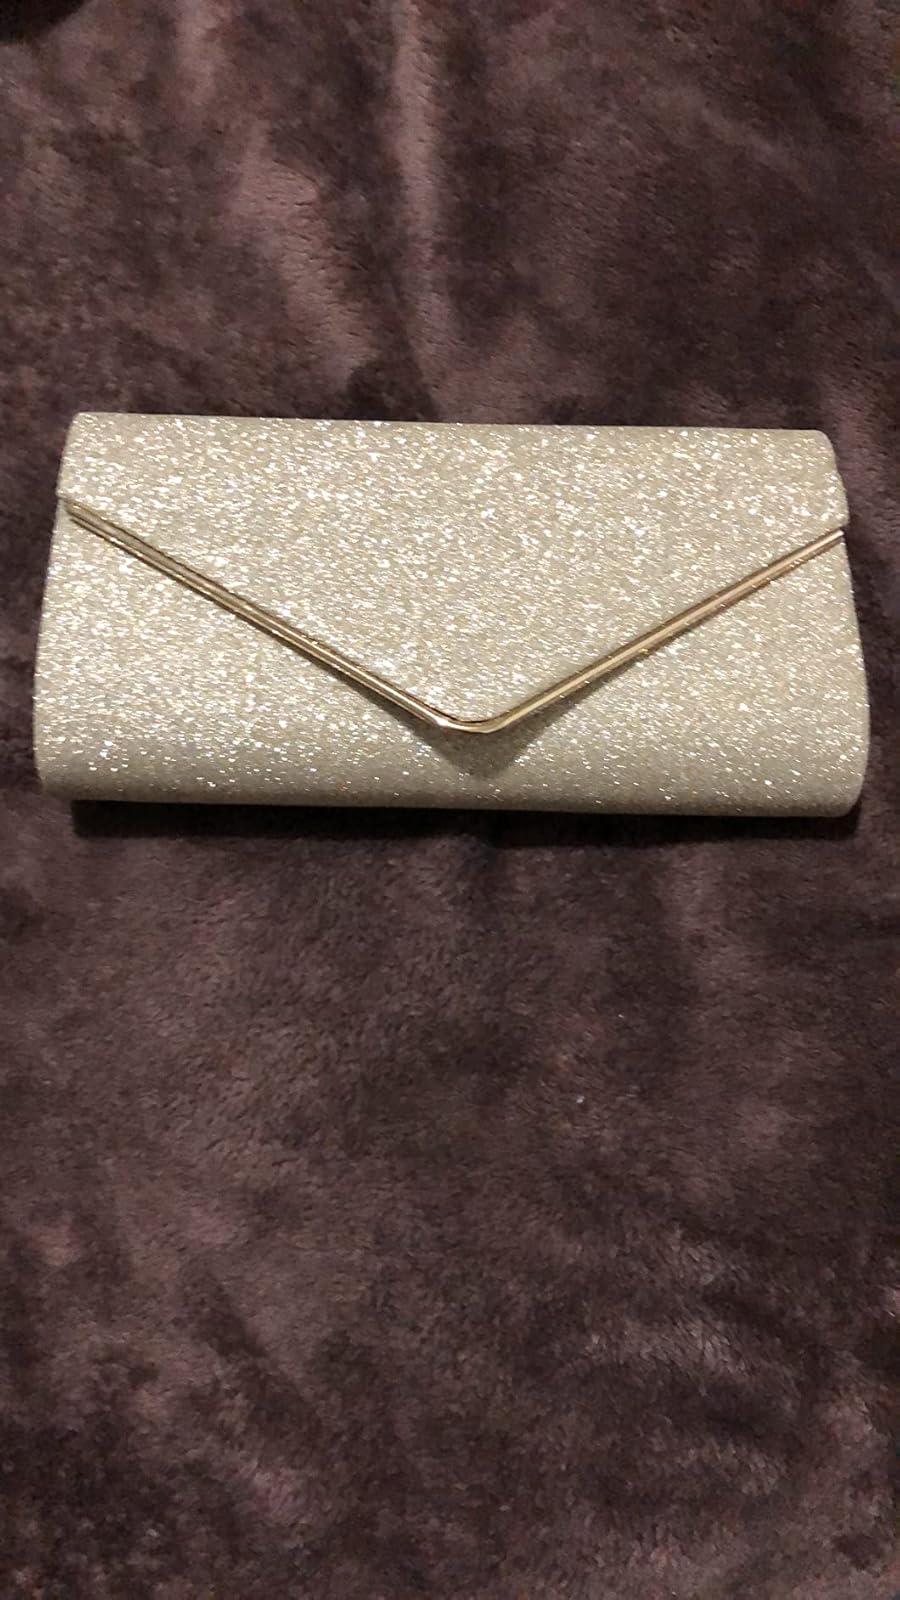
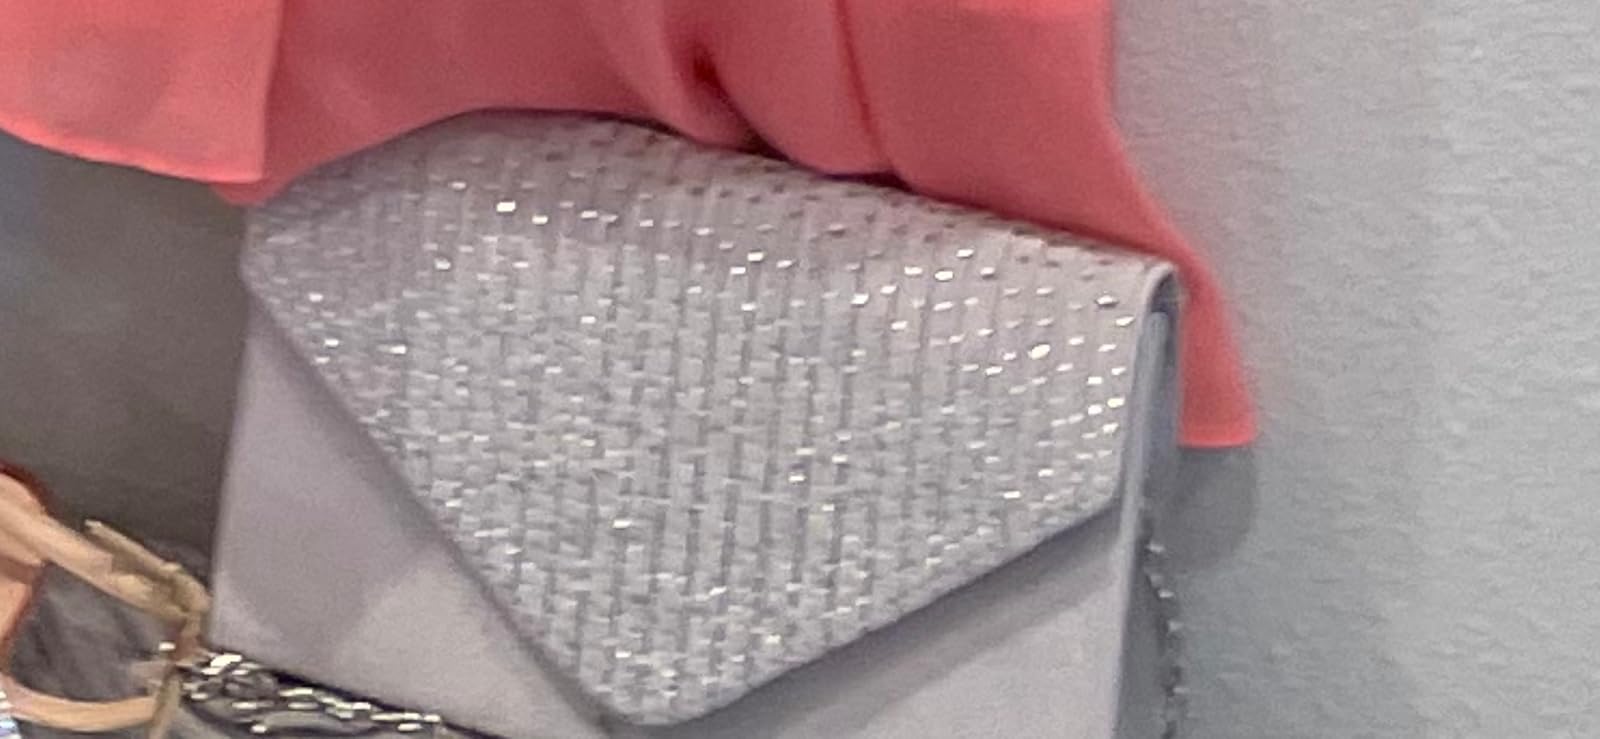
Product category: accessories_handbag
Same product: no